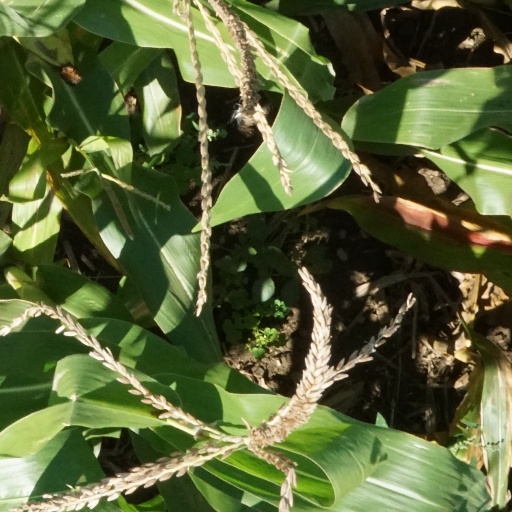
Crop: maize; corn